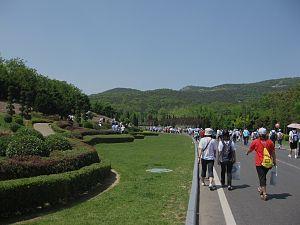
Un coup d'oeil de Promenade internatioale de Dalian en 2009